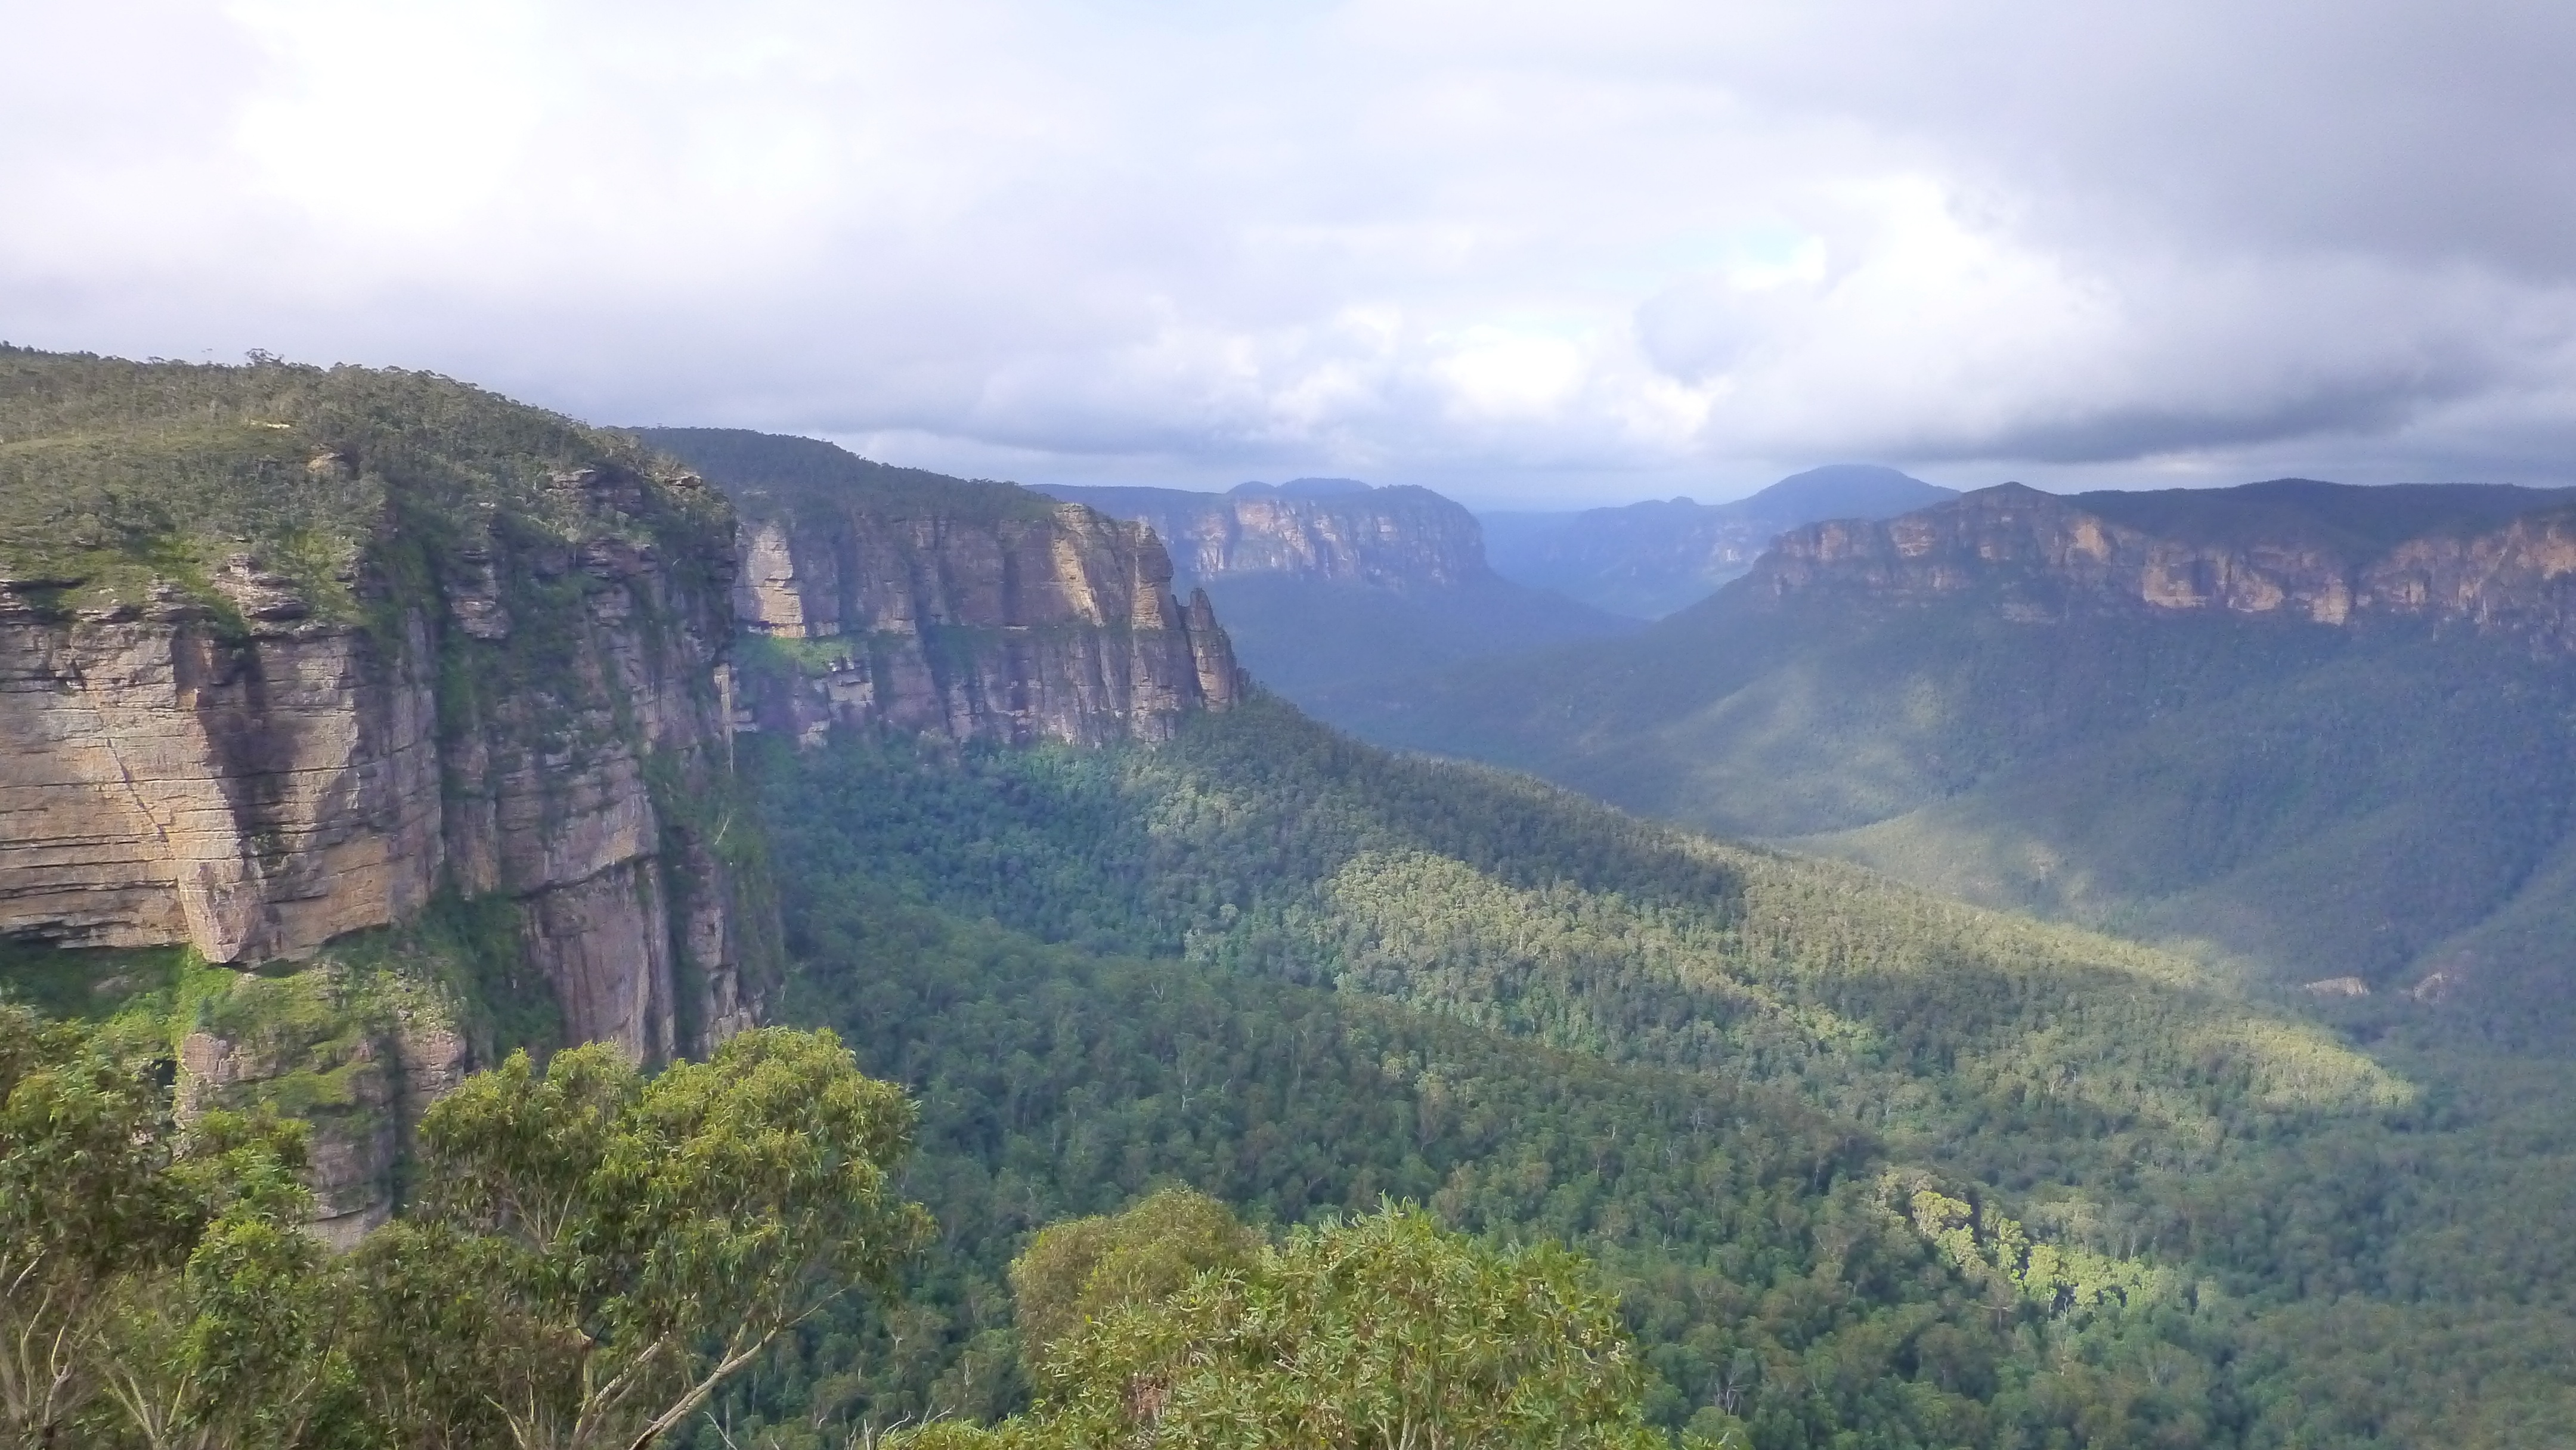
mountain, valley, mountain range, cliff, canyon, terrain, national park, ridge, australia, plateau, landform, blue mountains, geographical feature, mountainous landforms